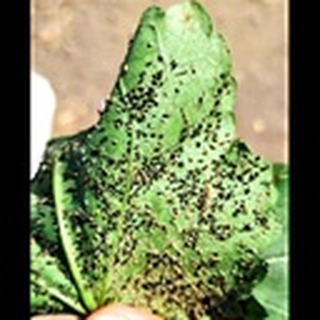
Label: cotton_aphids